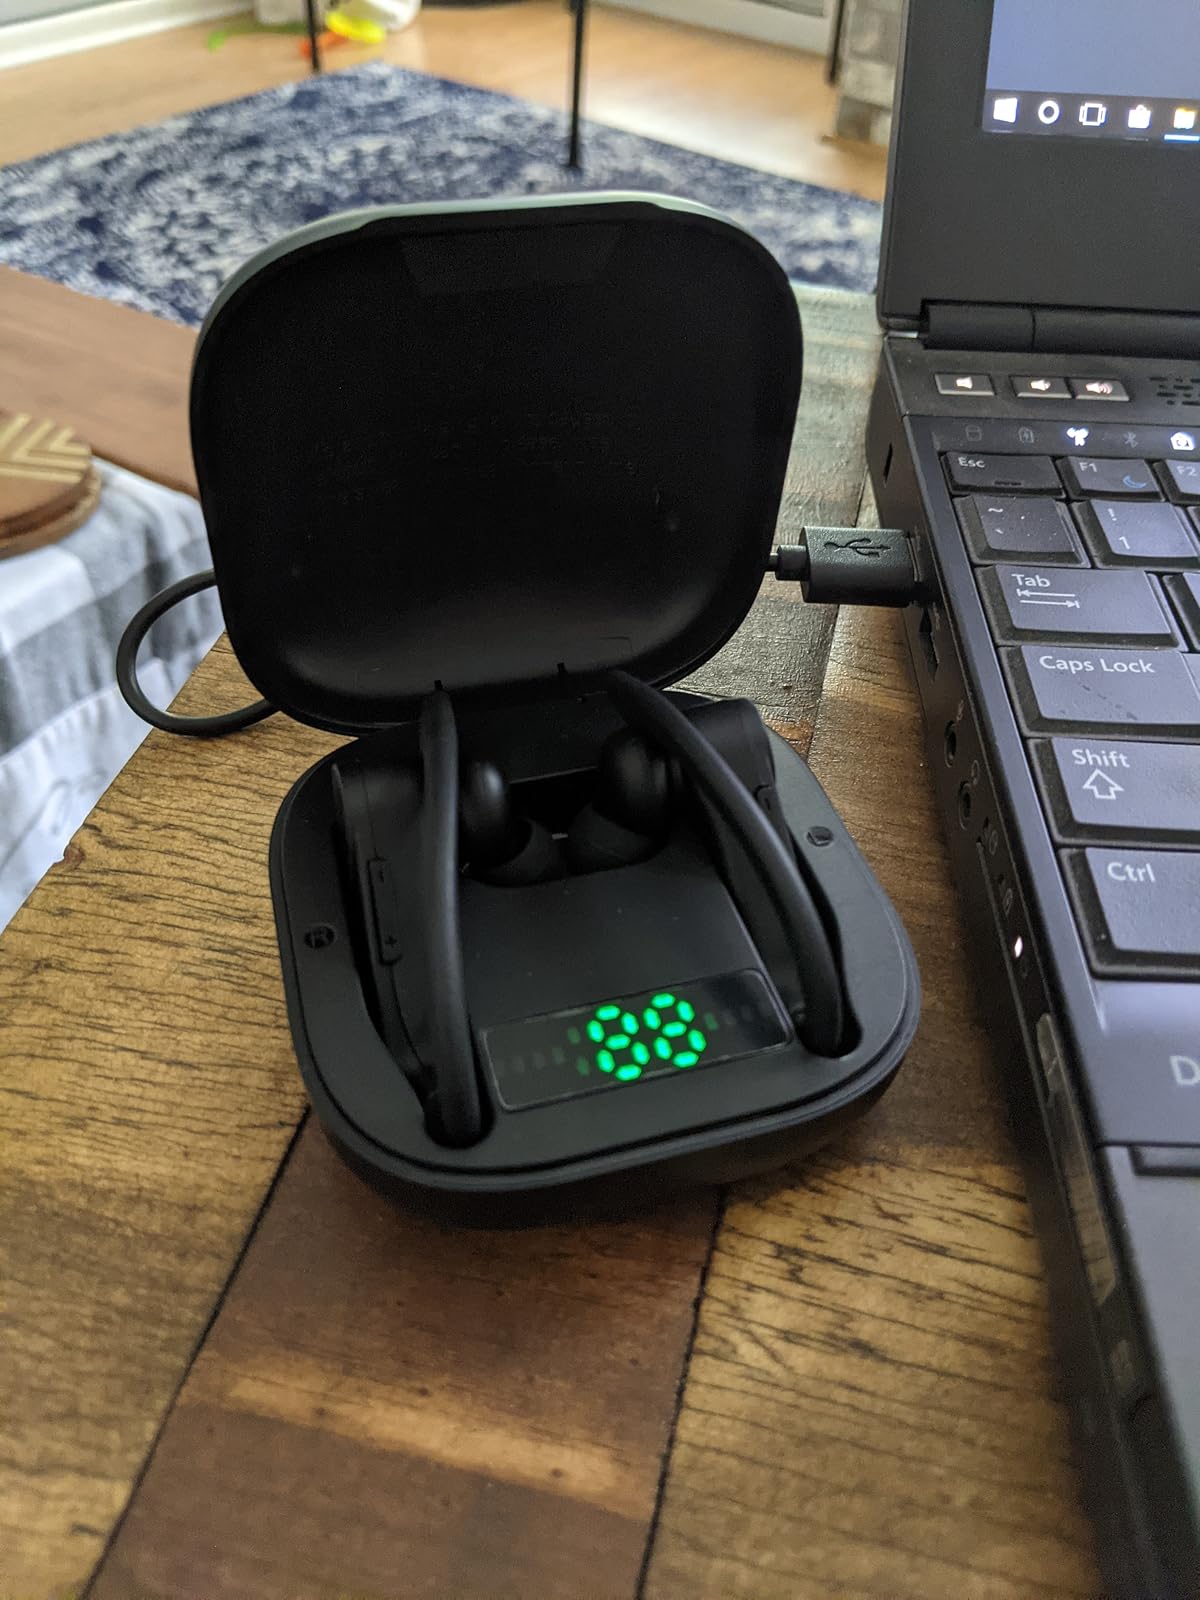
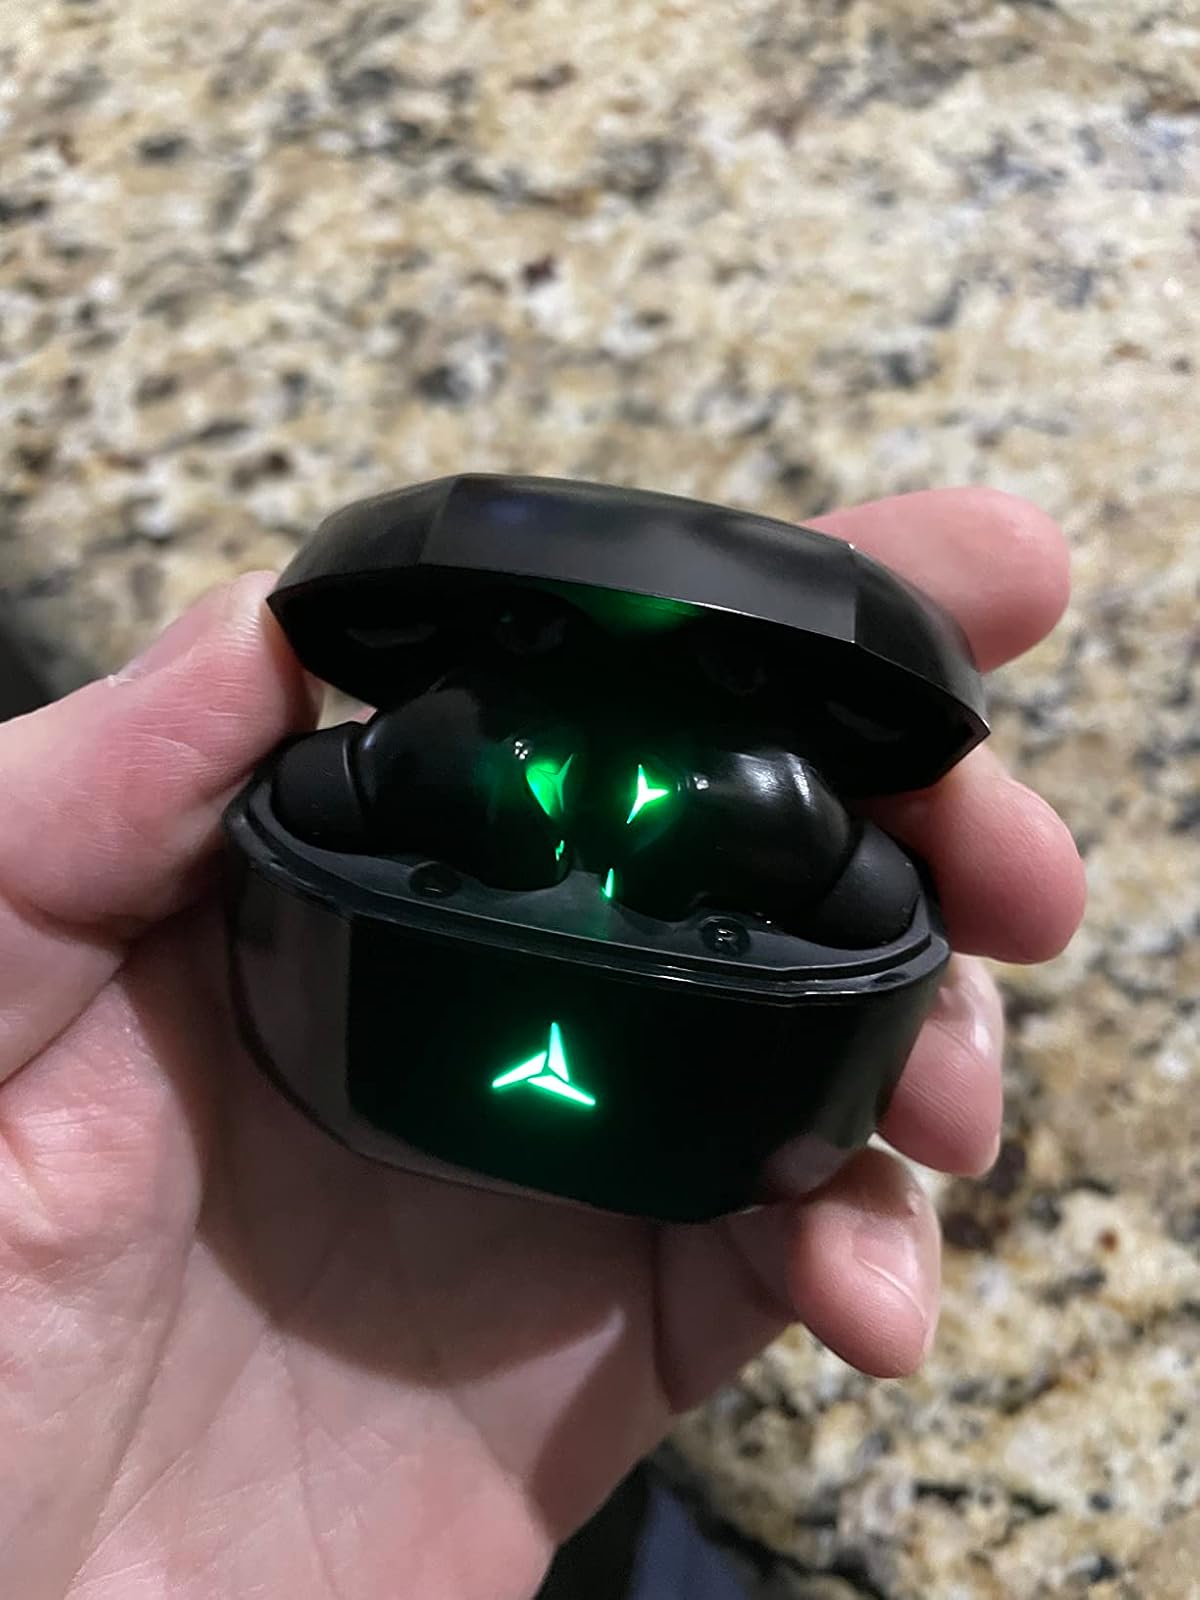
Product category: earbuds
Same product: no